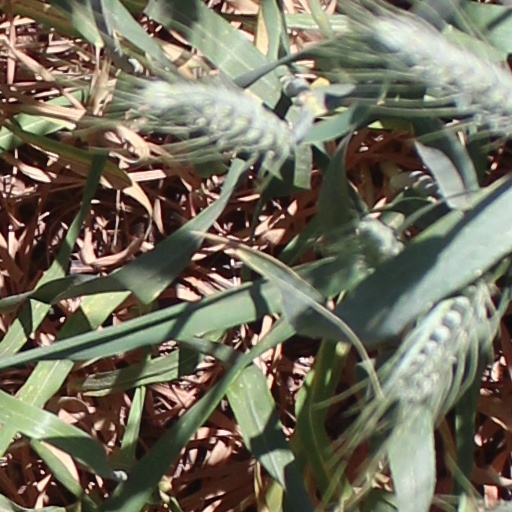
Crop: wheat